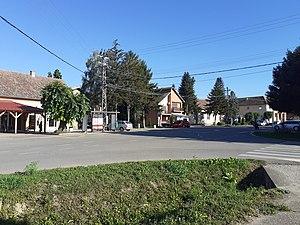
Klenak est une localité de Serbie située dans la province autonome de Voïvodine. Elle fait partie de la municipalité de Ruma dans le district de Syrmie. Au recensement de 2011, elle comptait 2 946 habitants.